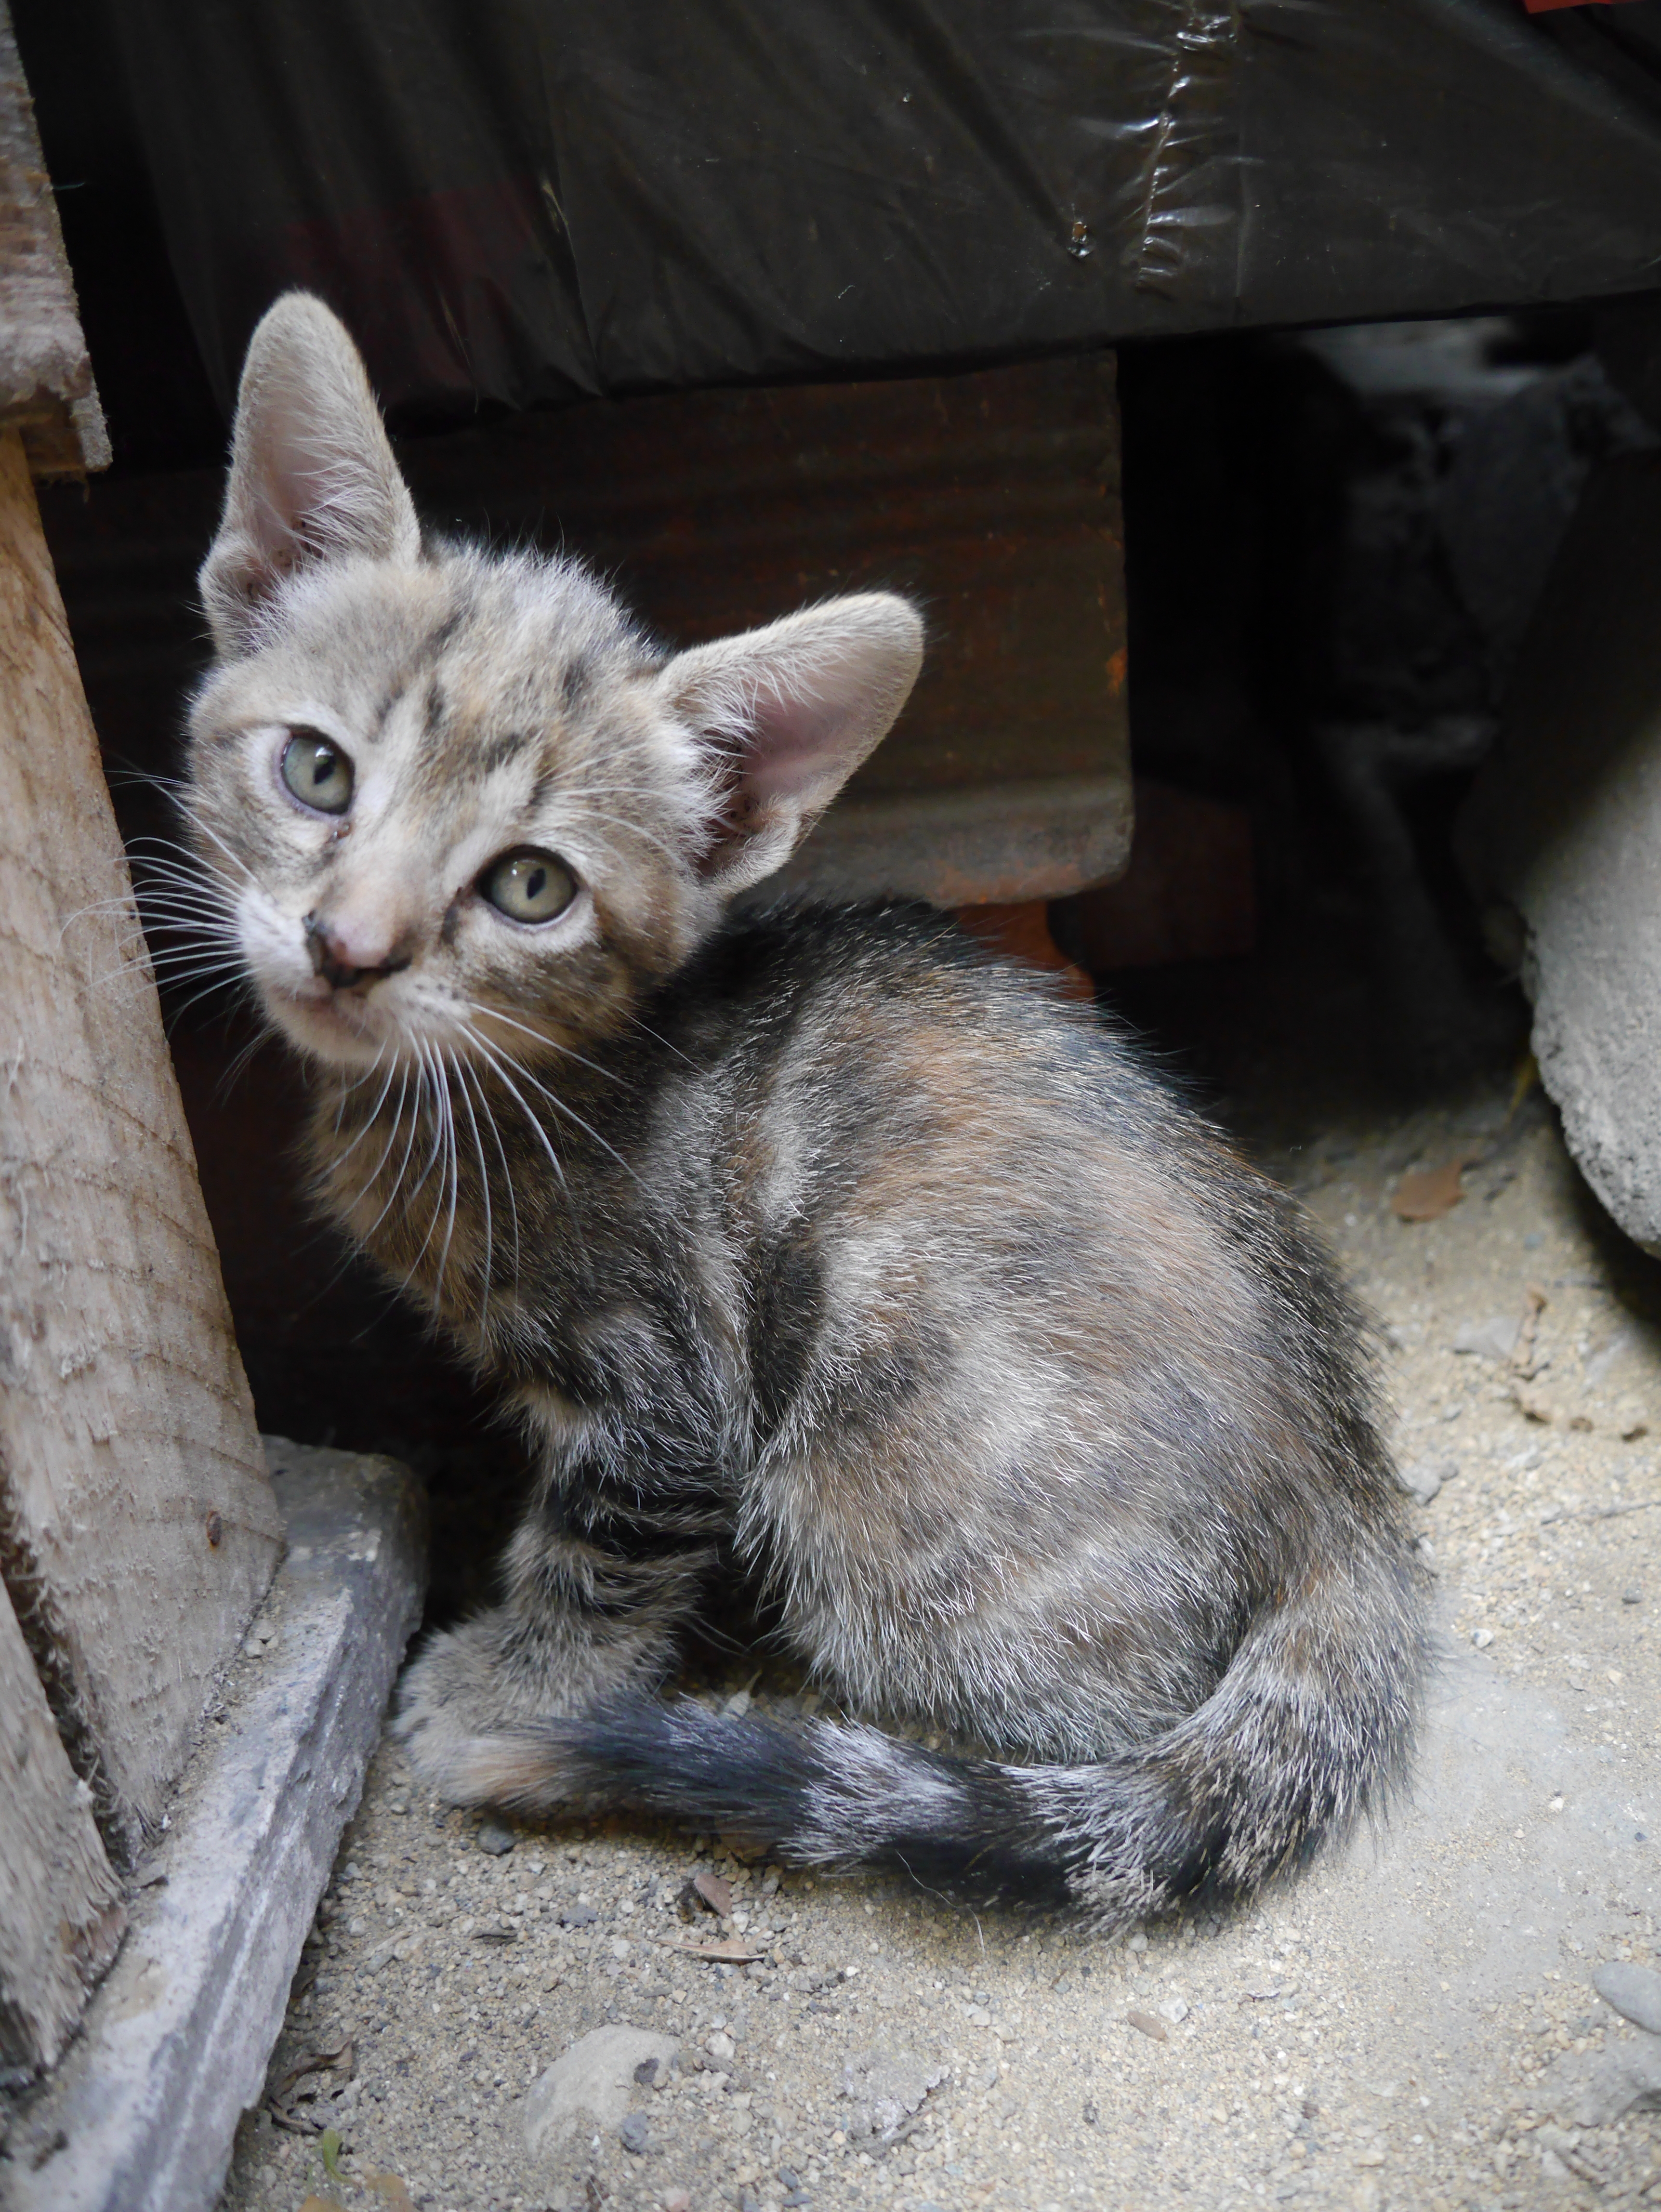
animal, cute, pet, kitten, cat, feline, mammal, fauna, whiskers, vertebrate, small to medium sized cats, cat like mammal